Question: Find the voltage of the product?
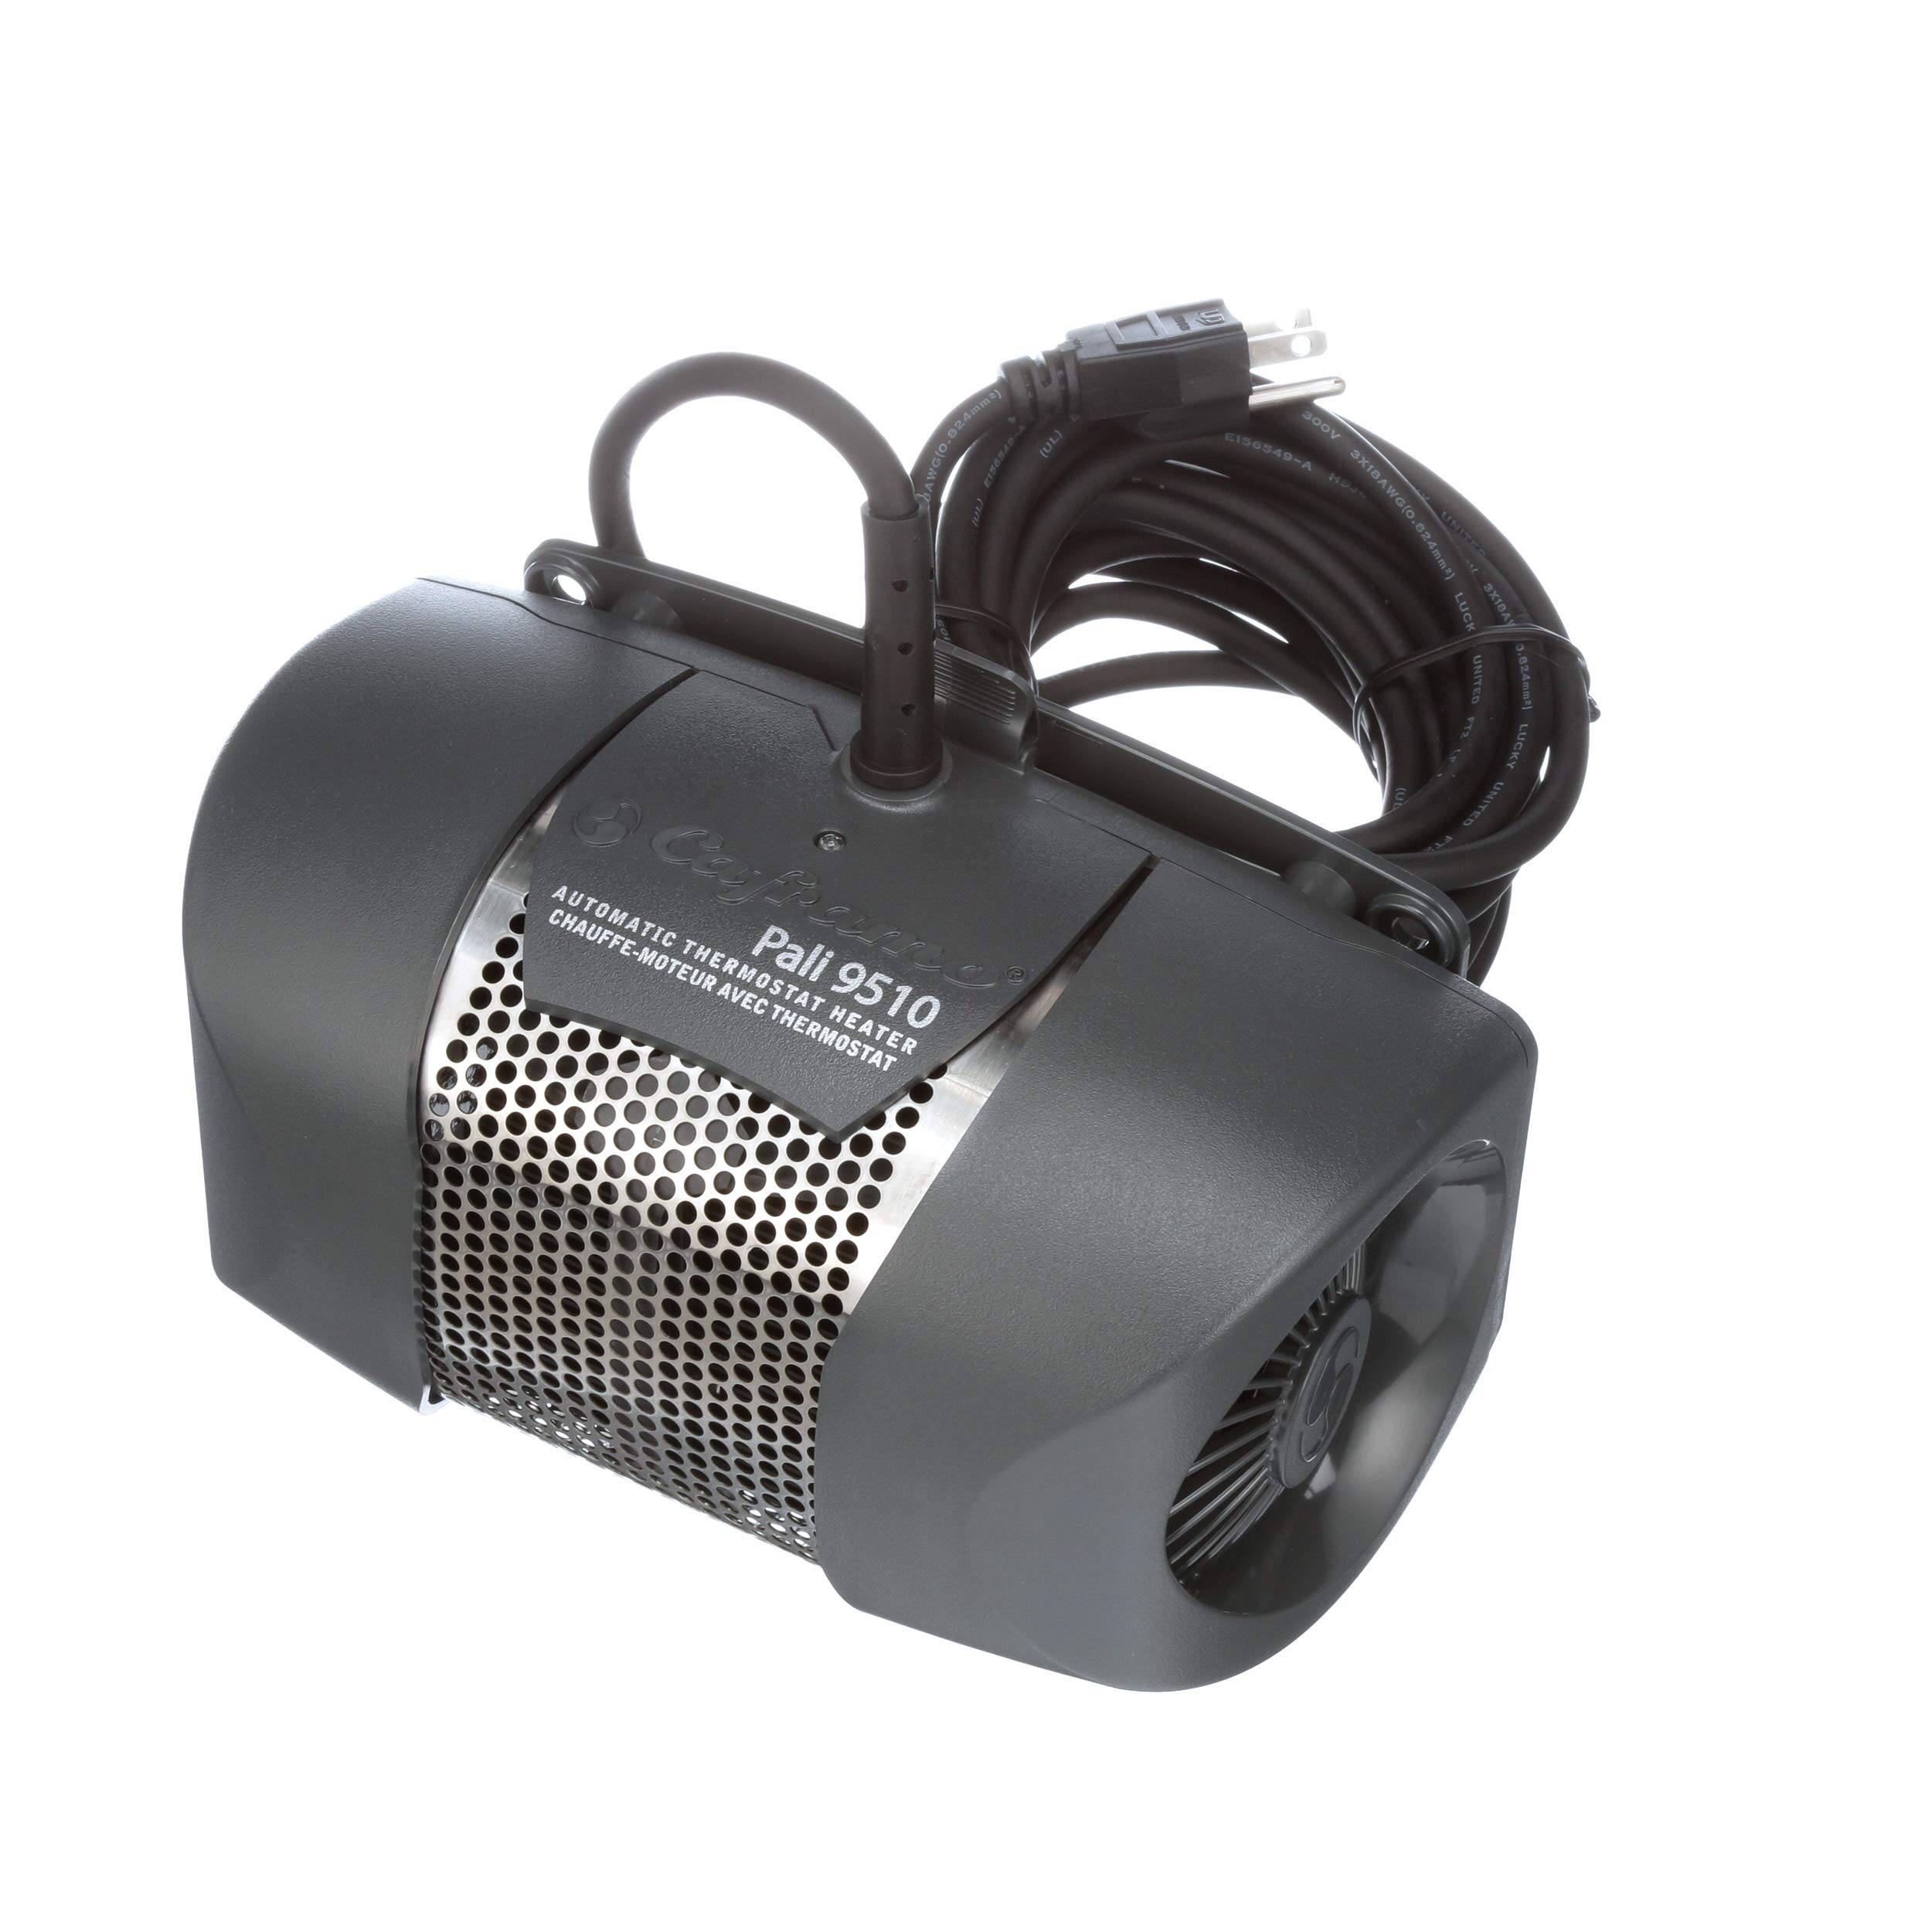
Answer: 300.0 volt